Elie Azagury

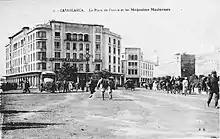
Elie Azagury was born in 1918 at the Magasins Paris-Maroc building, the first building in Casablanca's European , looking over .

Elie Azagury was born in Casablanca in 1918 to a Jewish family from the north of Morocco. His father, Judah-Haïm Azagury, was a businessman, the manager of a mercantile house in Casablanca. The surname Azagury is probably related to Zagora, the historical capital of the Draa Valley region.